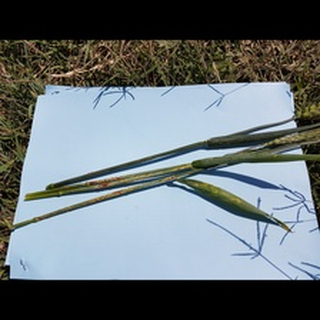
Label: wheat_black_rust